Tataouinea

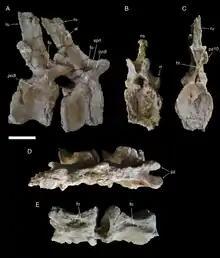
Tail vertebrae 8 and 9

Its bones were extensively pneumatic, providing strong support for the theory that sauropods had birdlike respiratory systems. Key characteristics of its vertebral morphology show that "Tatouinea" was a rebbachisaurid, closely related to the nigersaurines of Europe. A phylogenetic analysis was published alongside the paper, finding a clade of nigersaurines to include "Rebbachisaurus", thus forcing the subfamily to be renamed Rebbachisaurinae.